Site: brandenburg
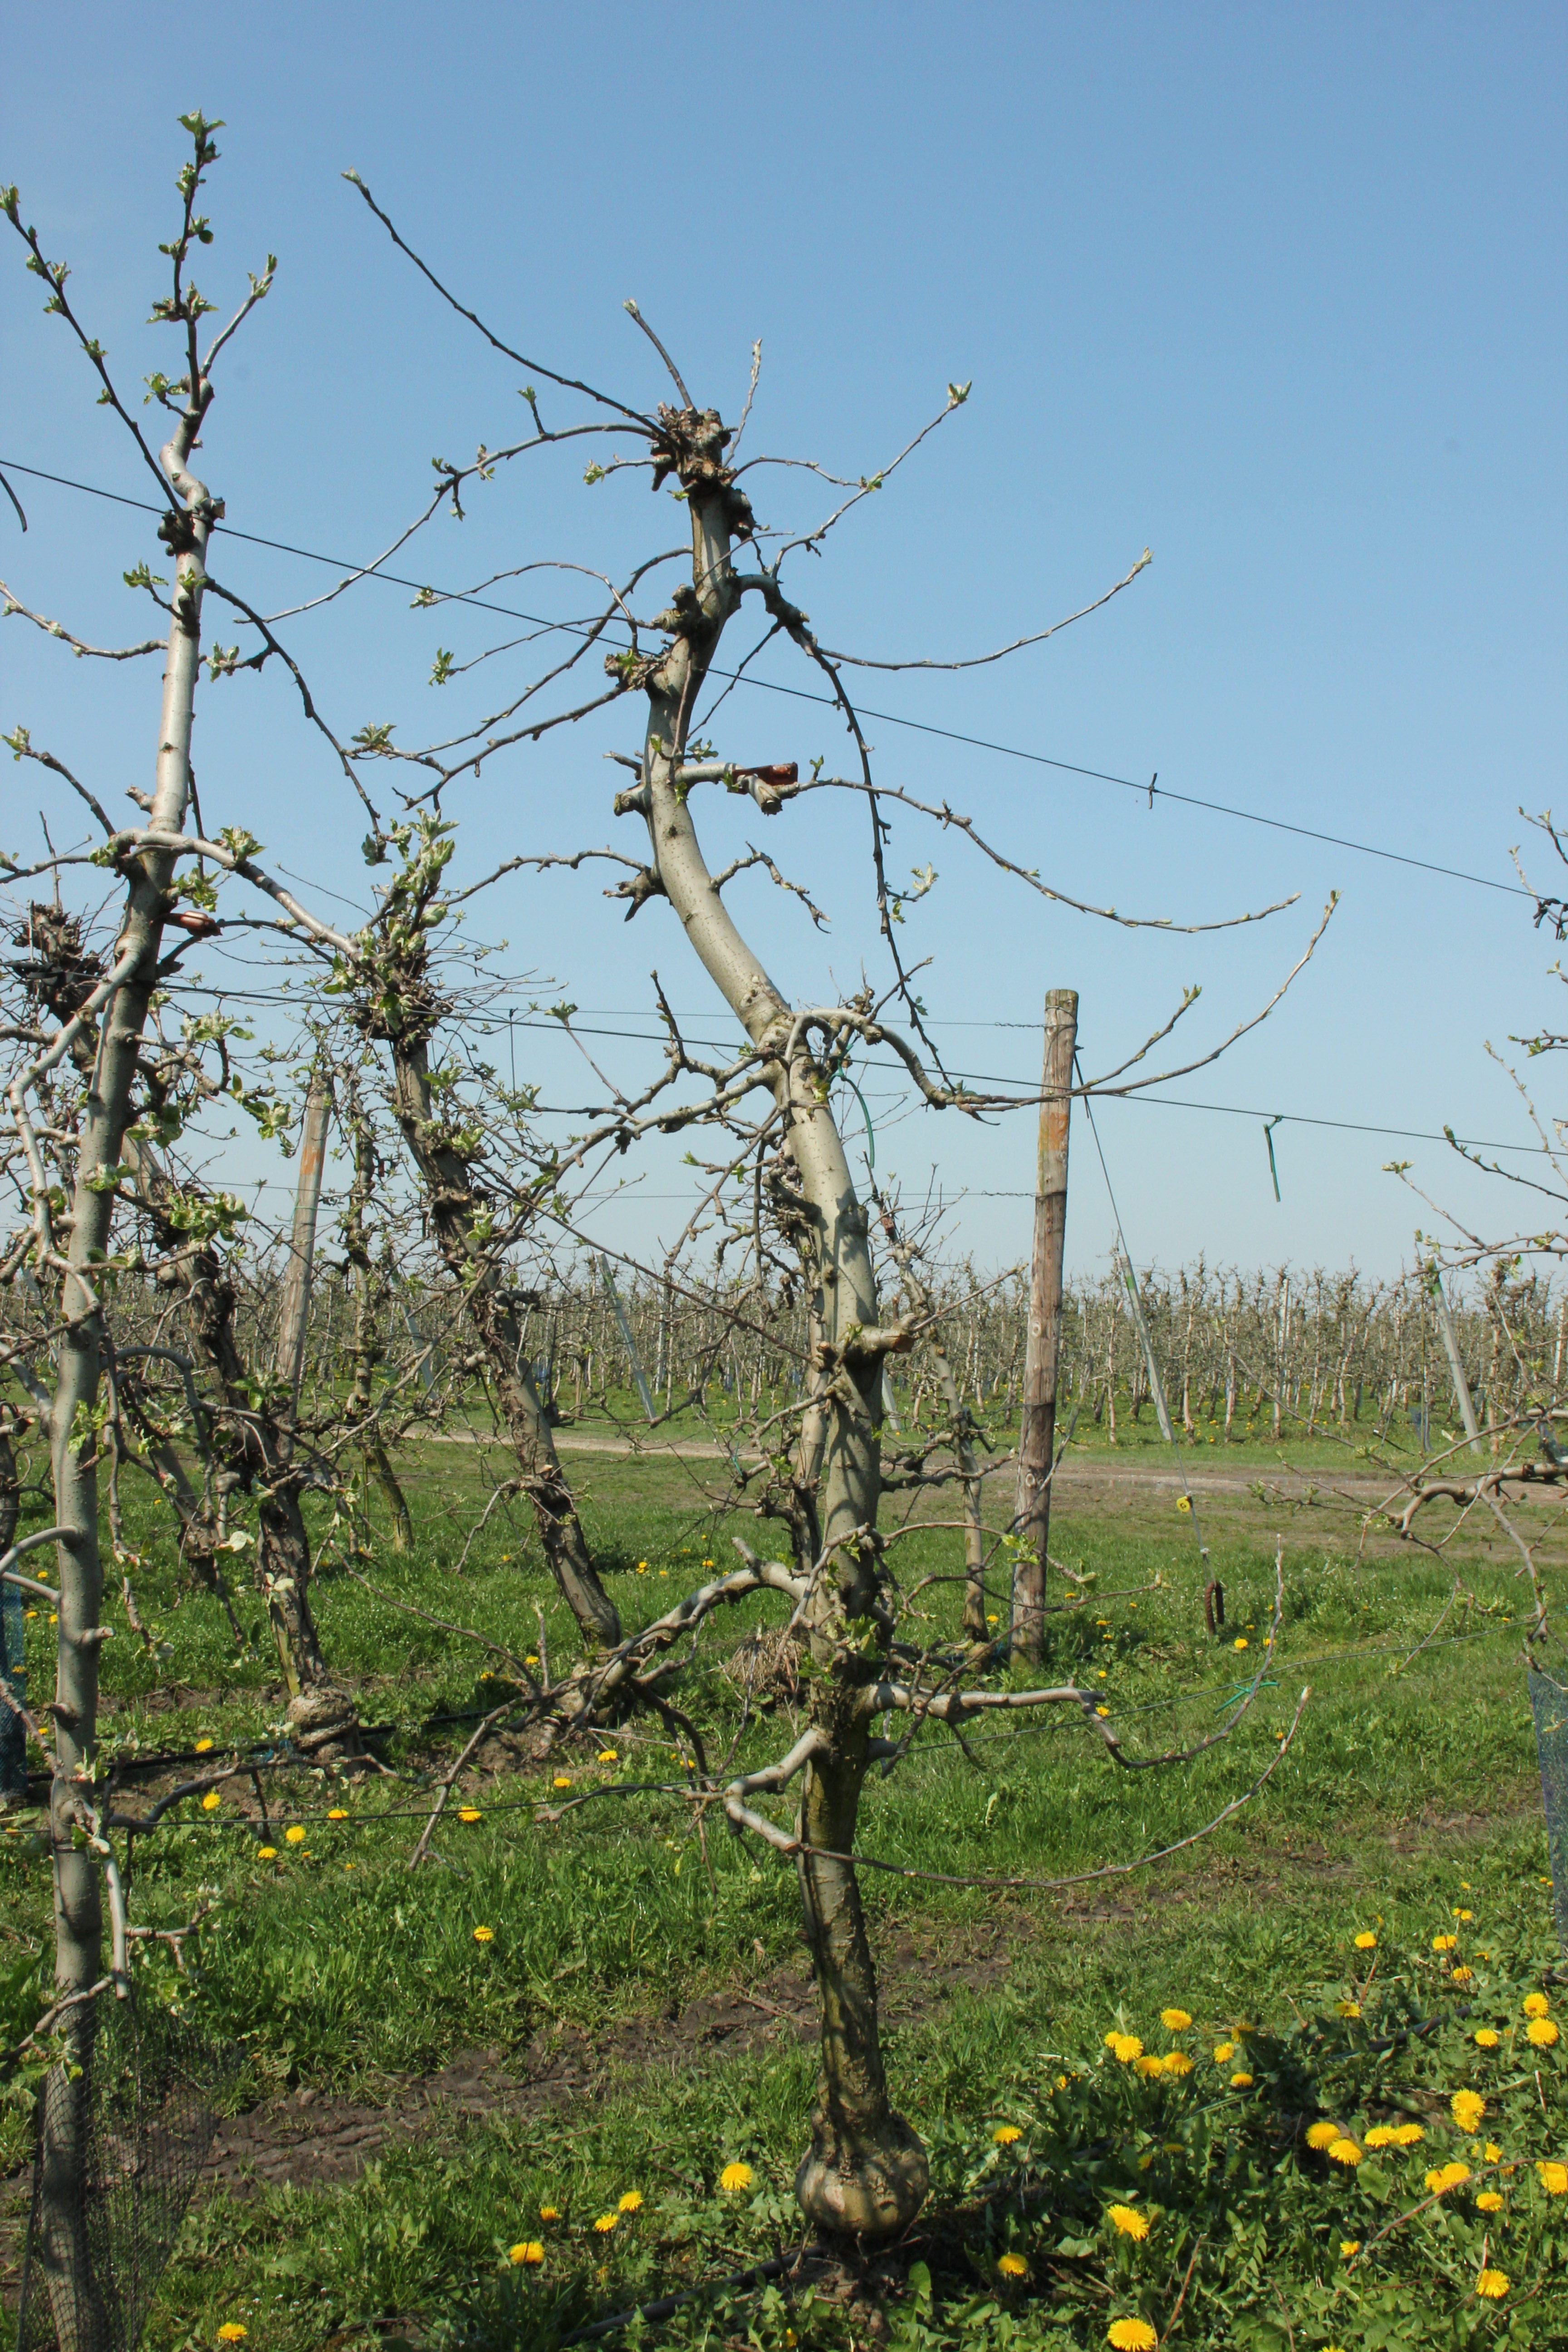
Growth stage (BBCH 56): Inflorescence emergence